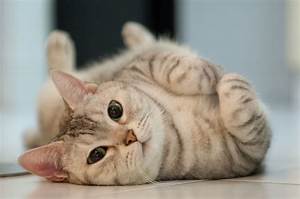
Label: gatto